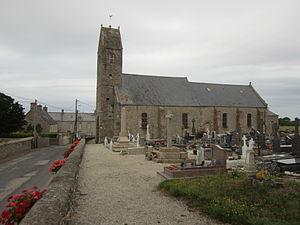
Varouville, Manche
Varouville est une commune française, située dans le département de la Manche en région Normandie, peuplée de 266 habitants.